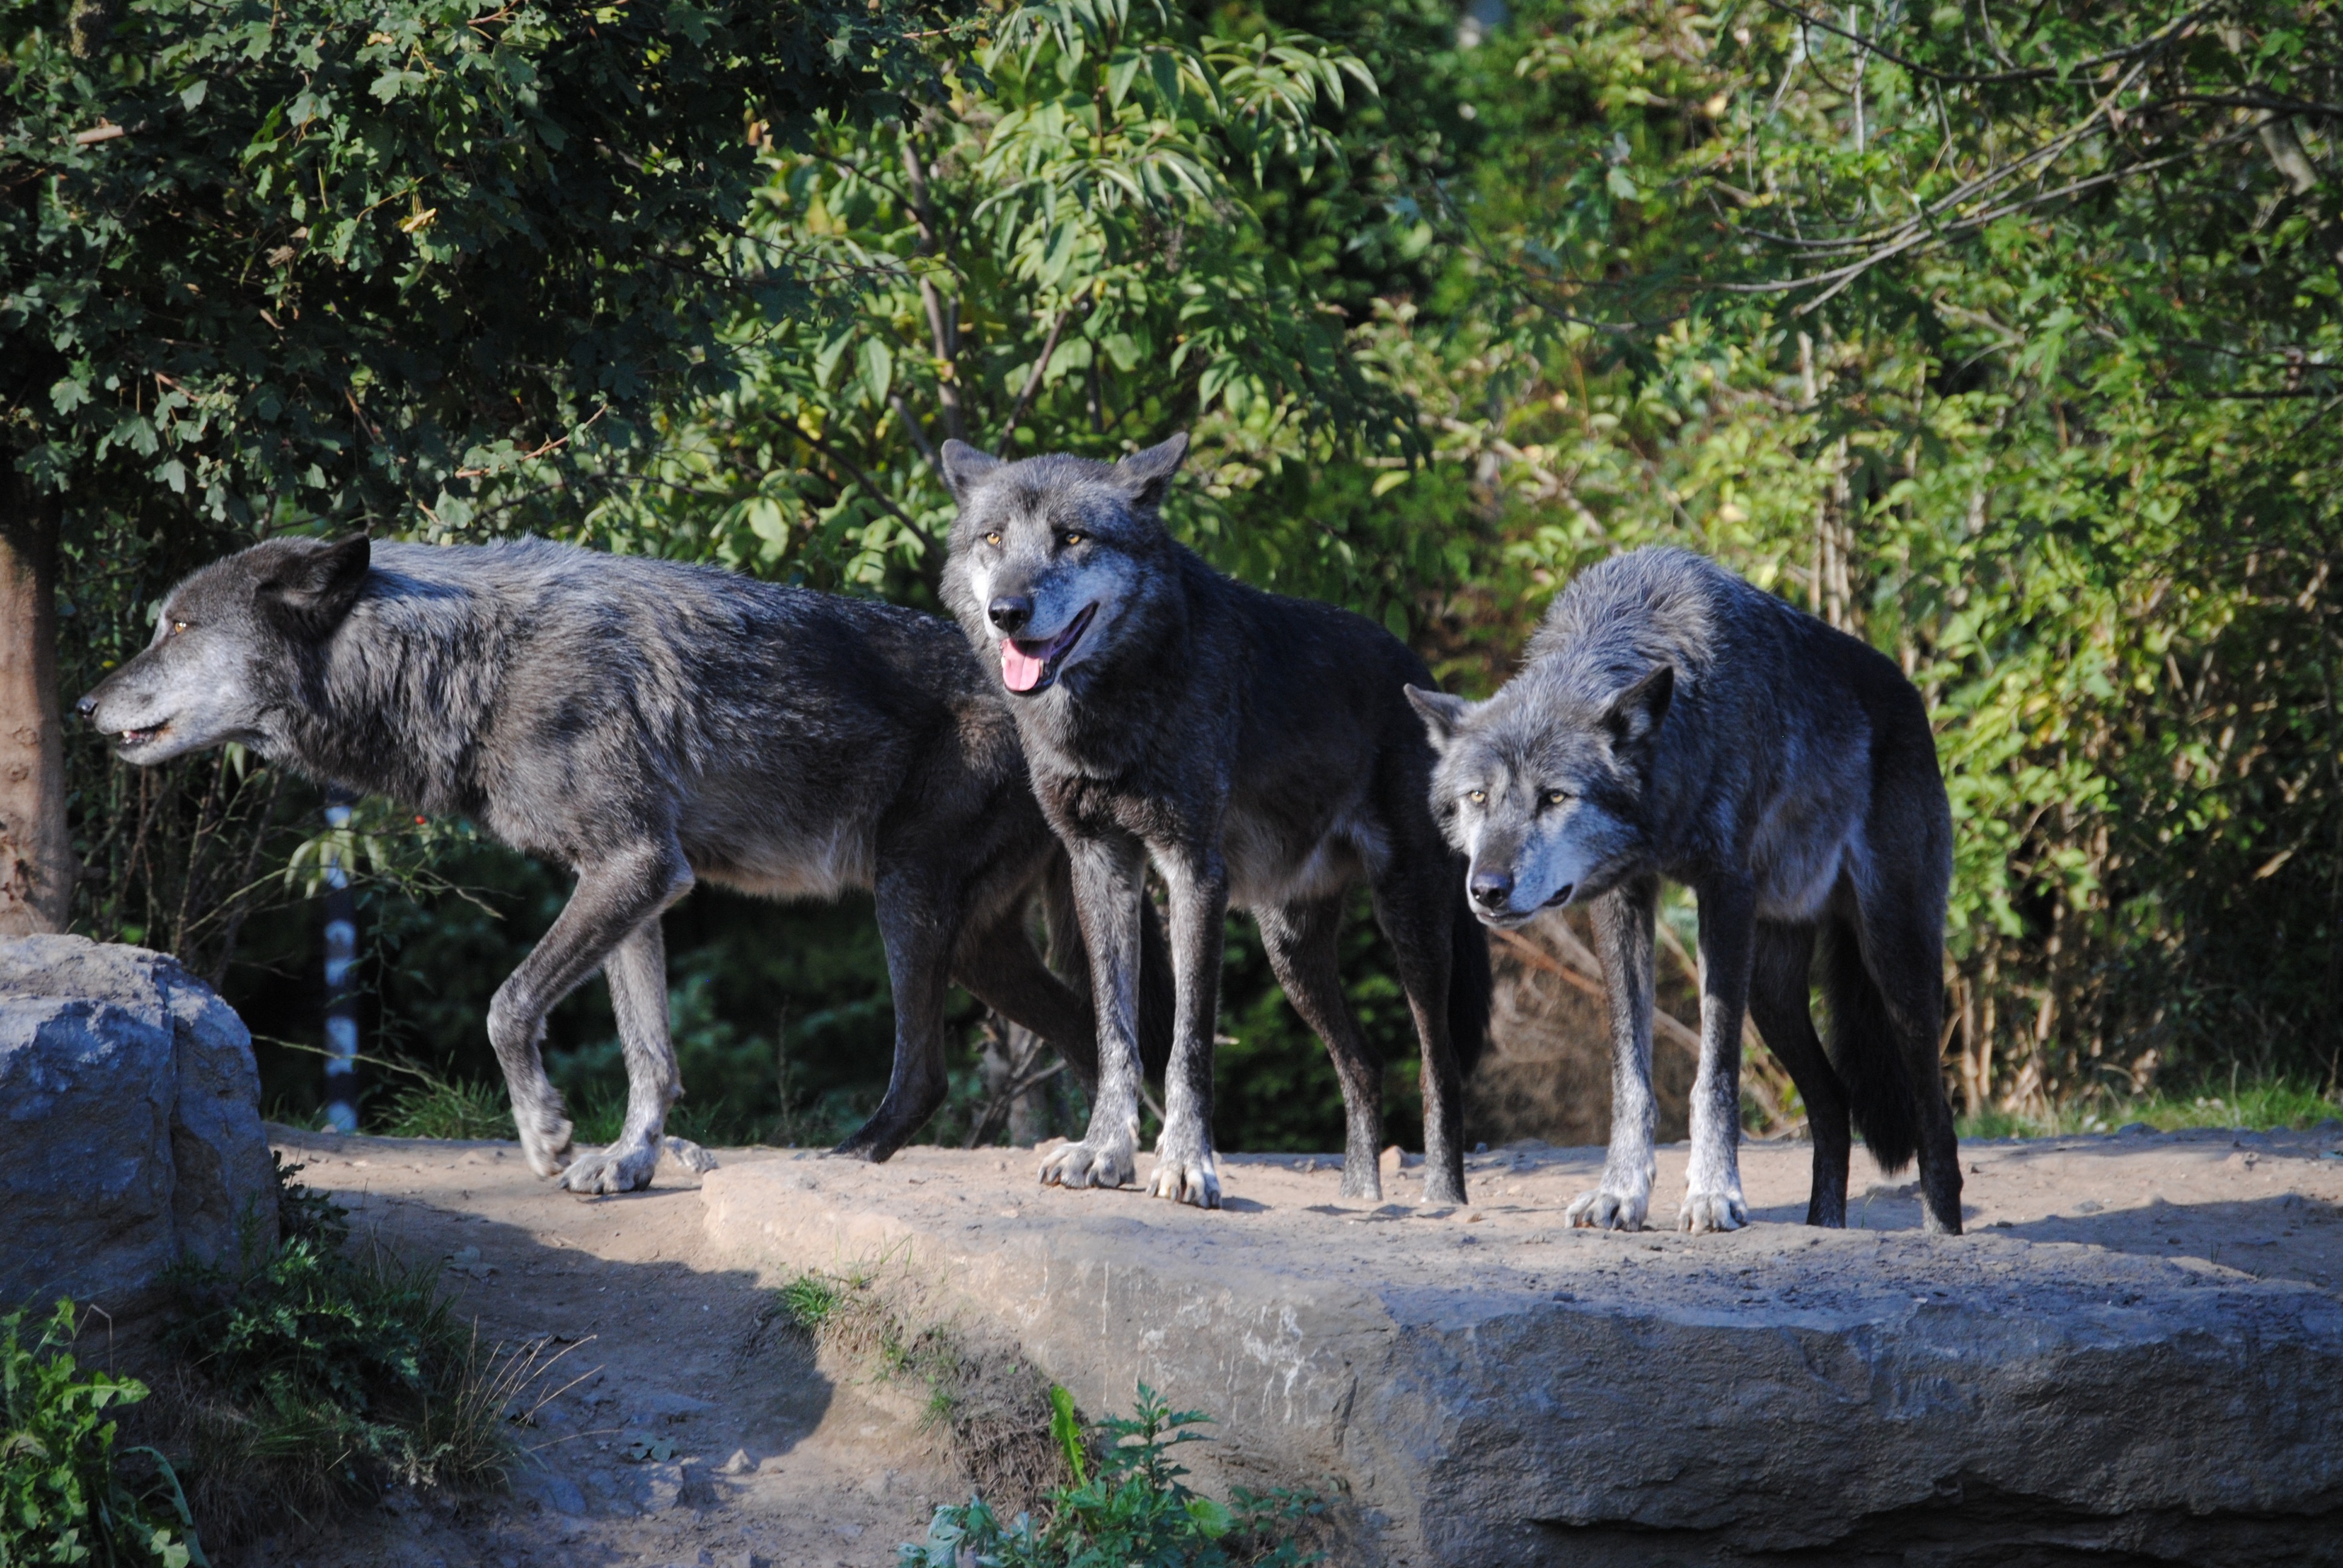
dog, mammal, howl, animals, animal world, predators, wolves, street dog, dog like mammal, wolfdog, animal sports, dog crossbreeds, dog sports, irish wolfhound